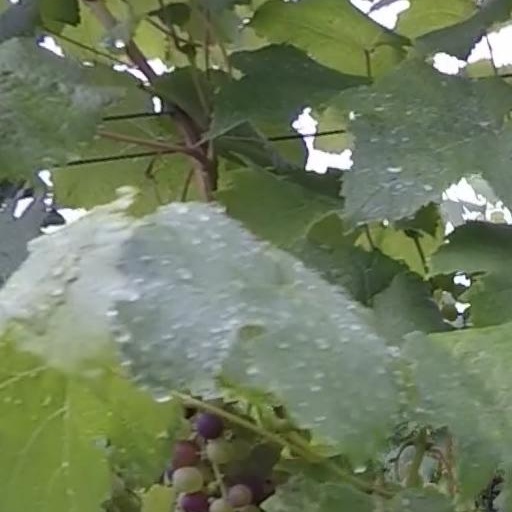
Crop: grape